Grand Quartier Général (1939–1940)

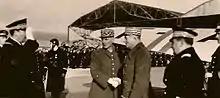
Weygand undertaking an inspection of a French air base in 1940

After the Battle of France began on 10 May 1940 GQG was found to be too unwieldy to respond quickly. Some changes were made, with Doumenc and the head of the fourth bureau moving from Montry to Georges' headquarters at Ferte-sous-Jouarre to better liaise with the Northeast Army. Initially optimistic about the state of their defences, the staff at GQG became more nervous after the fall of Sedan on 14 May. Struggling to find reserves to stem the German advance the GQG officers worked longer and longer hours and relations with other units became fraught. On 19 May Gamelin, who had been under pressure from president of the CSG Paul Reynaud to resign since before the offensive, was replaced by General Maxime Weygand. Weygand's arrival restored some energy to GQG and improved relations with Georges but worsening results in the field and the unfolding collapse of the French army soon shook their confidence.